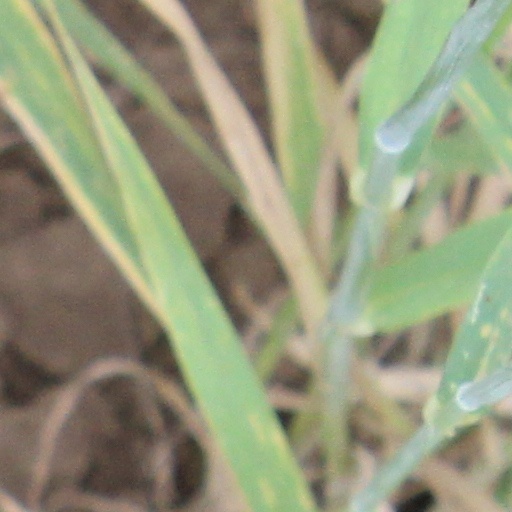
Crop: wheat